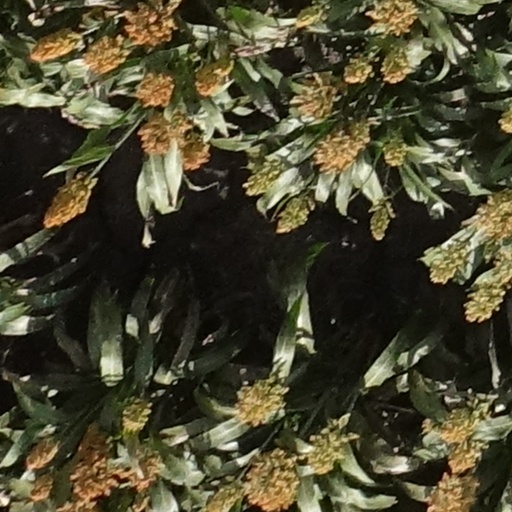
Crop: sorghum